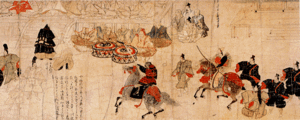
Les sept Rouleaux illustrés des tengu forment un emaki généralement daté de 1296 vers la fin de l’époque de Kamakura. L’auteur y critique l’arrogance et les dérives des moines des principales écoles ou temples bouddhiques, qui, dans le folklore, pouvaient se transformer en tengu, des créatures surnaturelles ayant à la fois des traits humains et d’oiseaux. Des sept rouleaux originaux, il en subsiste cinq de nos jours, les deux autres n’étant connus que par des copies de l’époque d’Edo au XIXᵉ siècle. L’œuvre est classée bien culturel important.